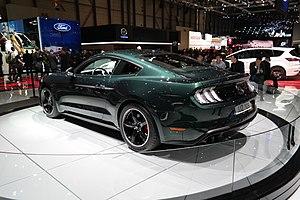
Salon international de l'automobile de Genève 2018
La Ford Mustang est un modèle d'automobile construit par Ford depuis 1964. Fait unique pour la marque Ford, les Mustang arborent leur propre logotype de calandre — un mustang au galop — à la place de celui du constructeur. Tous modèles confondus, cette voiture atteint les dix millions d'exemplaires vendus dans le monde en août 2018.